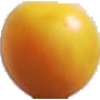
Label: Cherry Wax Yellow 1